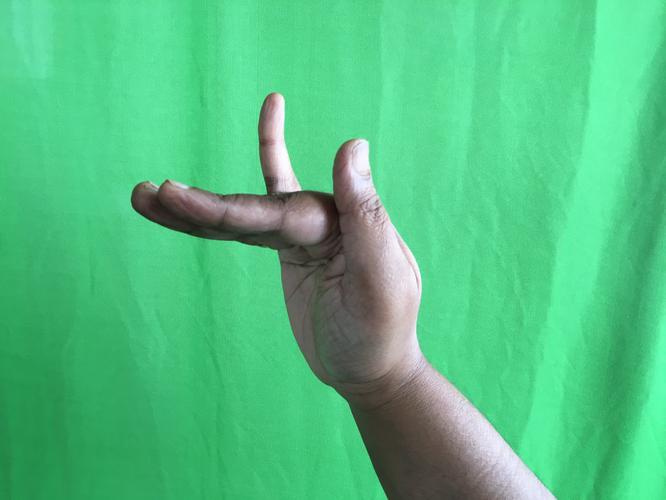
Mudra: Mrigasirsha
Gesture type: single_hand